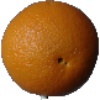
Label: orange